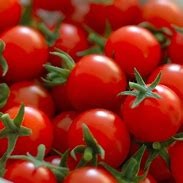
Label: tomato